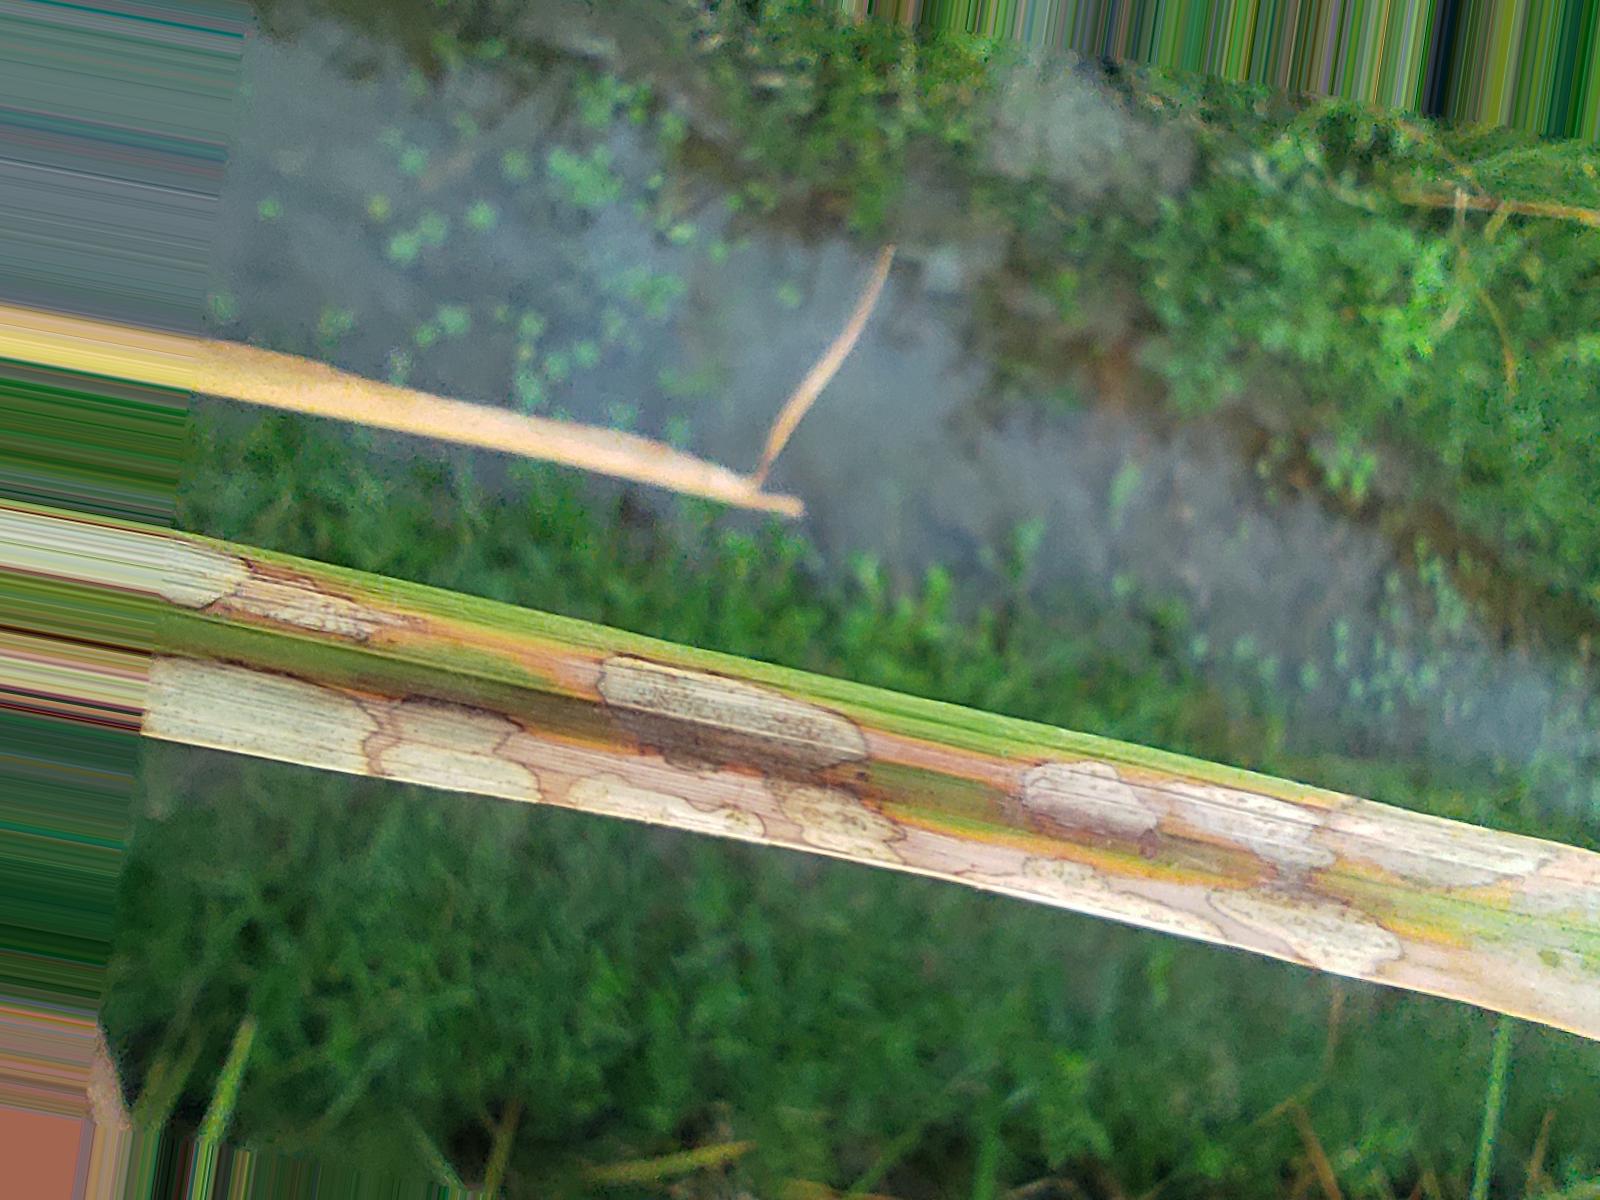
Nhãn: Bệnh Đốm Vằn ( Khô vằn ) ( Sheath Blight )